Tomáš Holý

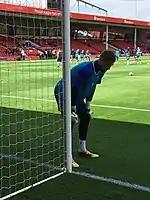
Holý playing for Gillingham in 2018

Holý signed a two-and-a-half-year contract with EFL League One side Gillingham on 20 January 2017. Commenting on the signing, head coach Adrian Pennock said: "He is a good size, a good presence, he kicks it well, handles it well and it is good competition for Stuart Nelson, that’s what we need". Holý had initially been invited to trial with the "Gills" by Pennock's predecessor Justin Edinburgh, but managed to impress Pennock sufficiently to win a contract. He made his debut at Priestfield Stadium on 25 March, in a 1–0 defeat to Peterborough United; Pennock said that his performance showed confidence and that he was blameless for the goal. Holý went on to make six appearances during the second half of the 2016–17 season, and was defended by Pennock after gifting Milton Keynes Dons a winning goal when he missed the ball in an attempted punch.